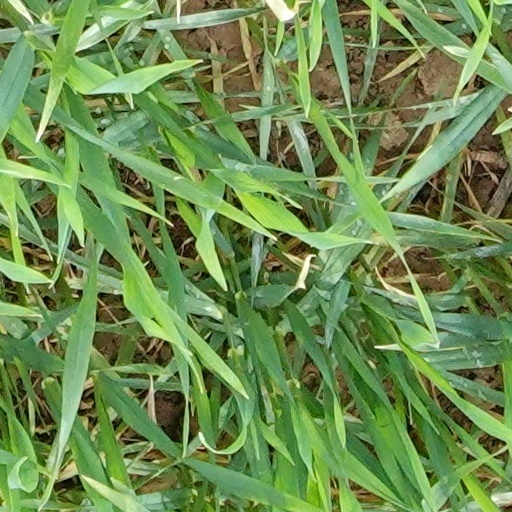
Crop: wheat